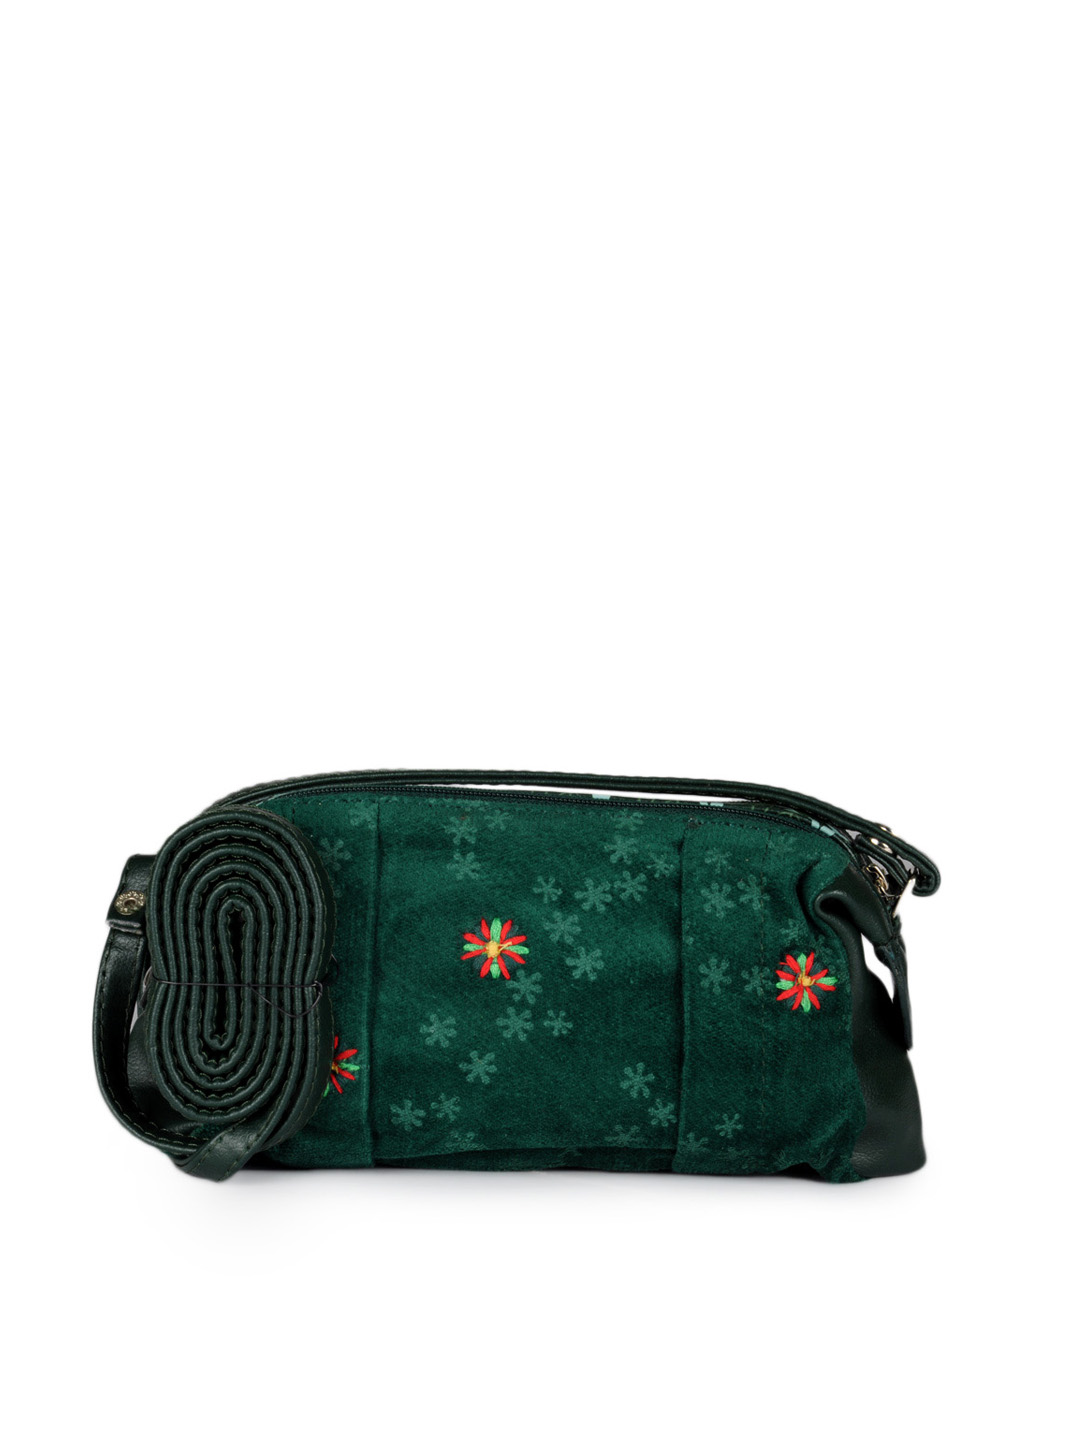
Baggit Women Green purse
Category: Accessories / Bags / Clutches
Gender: Women
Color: Green
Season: Summer 2012
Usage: Casual